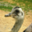
Label: bird